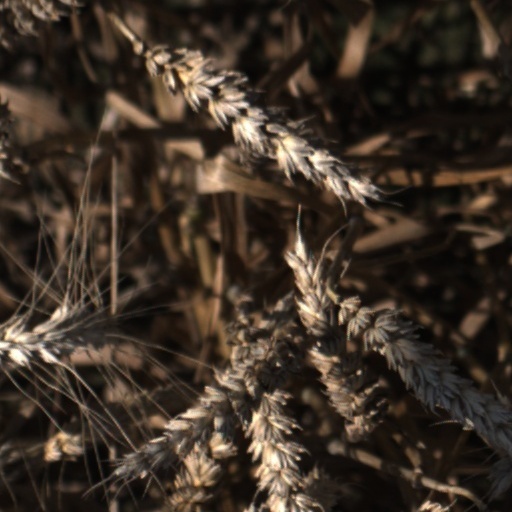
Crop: wheat